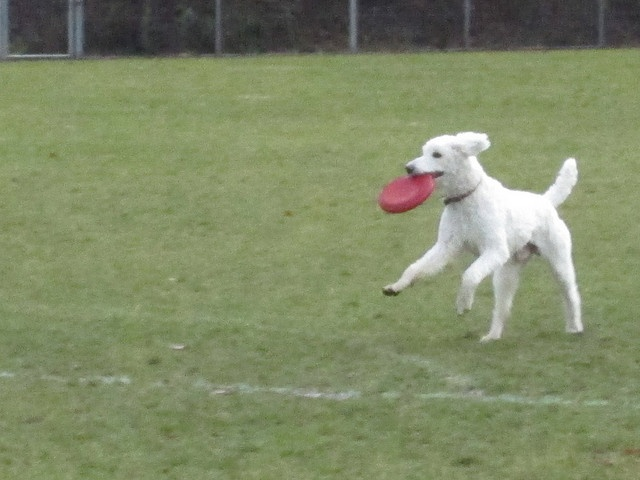
A white dog is outdoors playing fetch with a Frisbee.
White dog playing frisbee on a green soccer field.
White dog playing in grassy field with red disc.
a white dog jumping up a bit while holding a frisbee
A poodle is playing with a frisbee on a field.